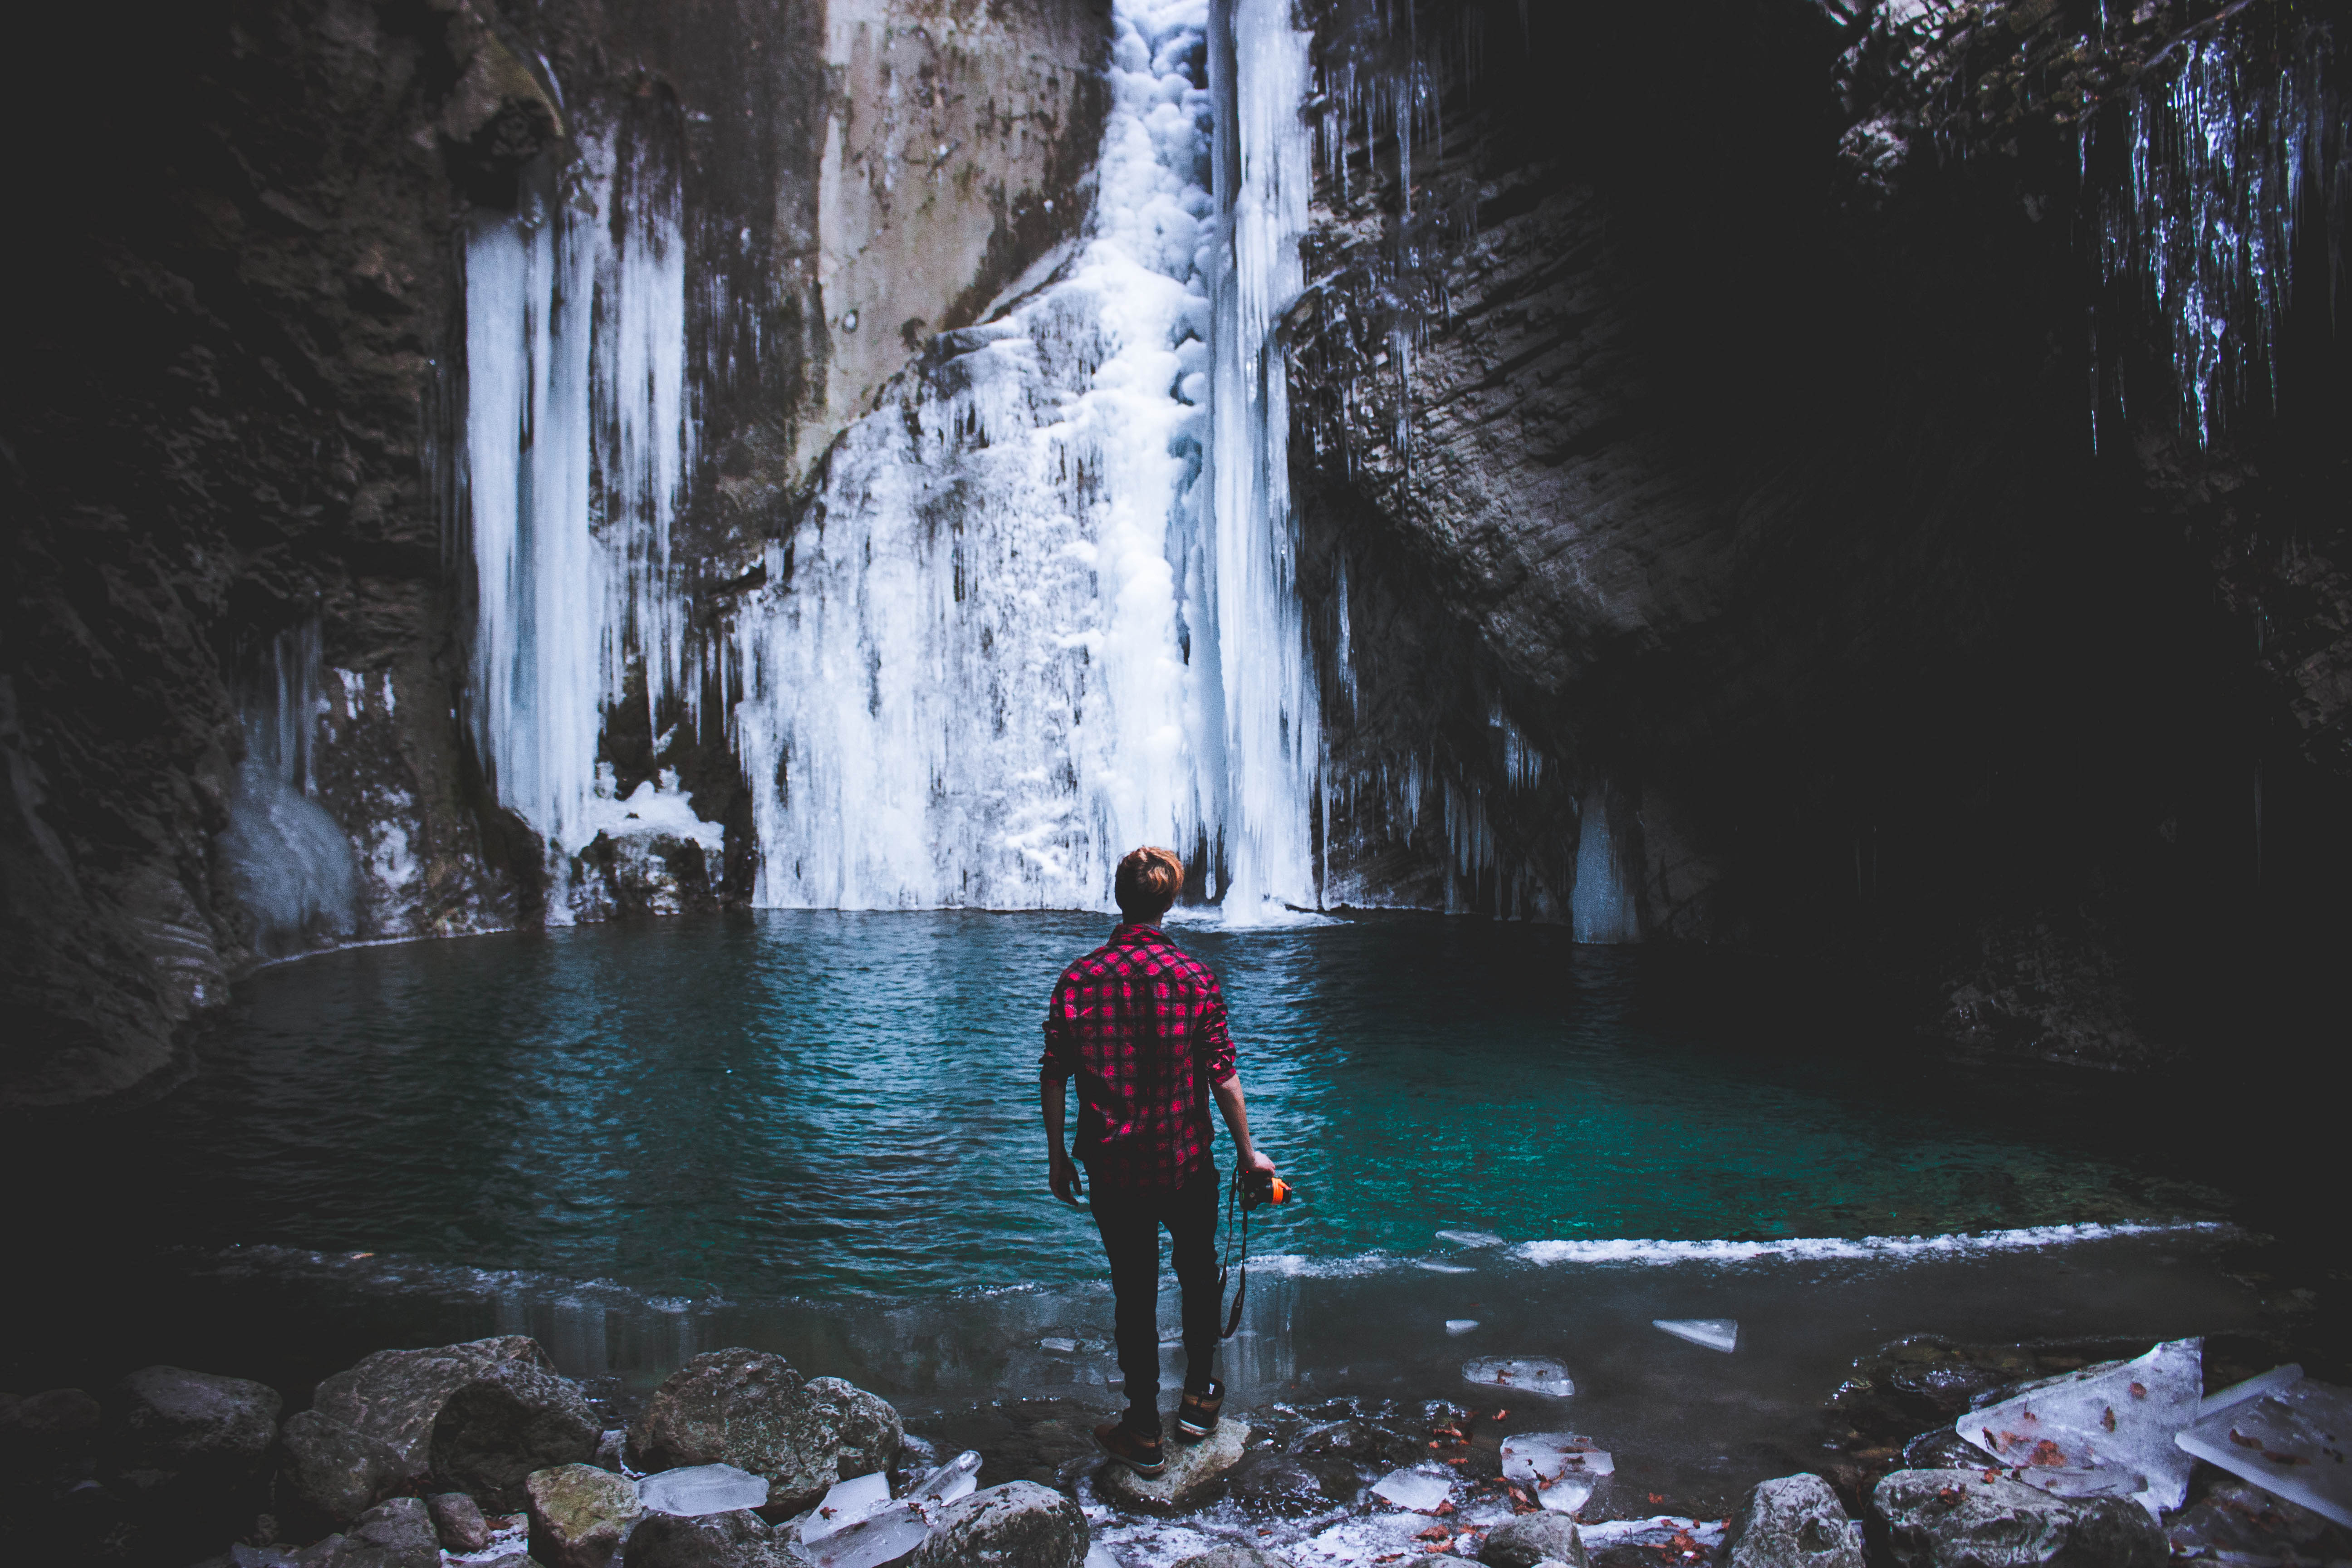
water, nature, waterfall, snow, winter, ice, cave, reflection, season, water feature